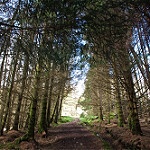
Label: forest